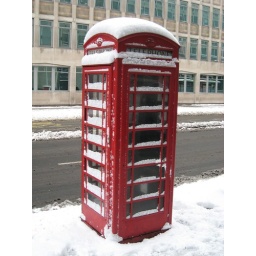
Red telephone box on victoria street. Taken in February 2009